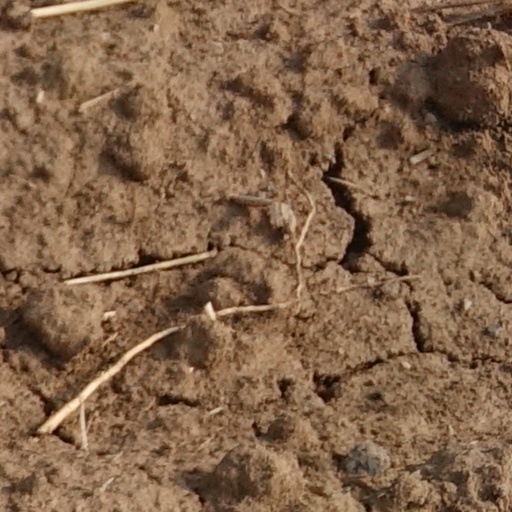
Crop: wheat